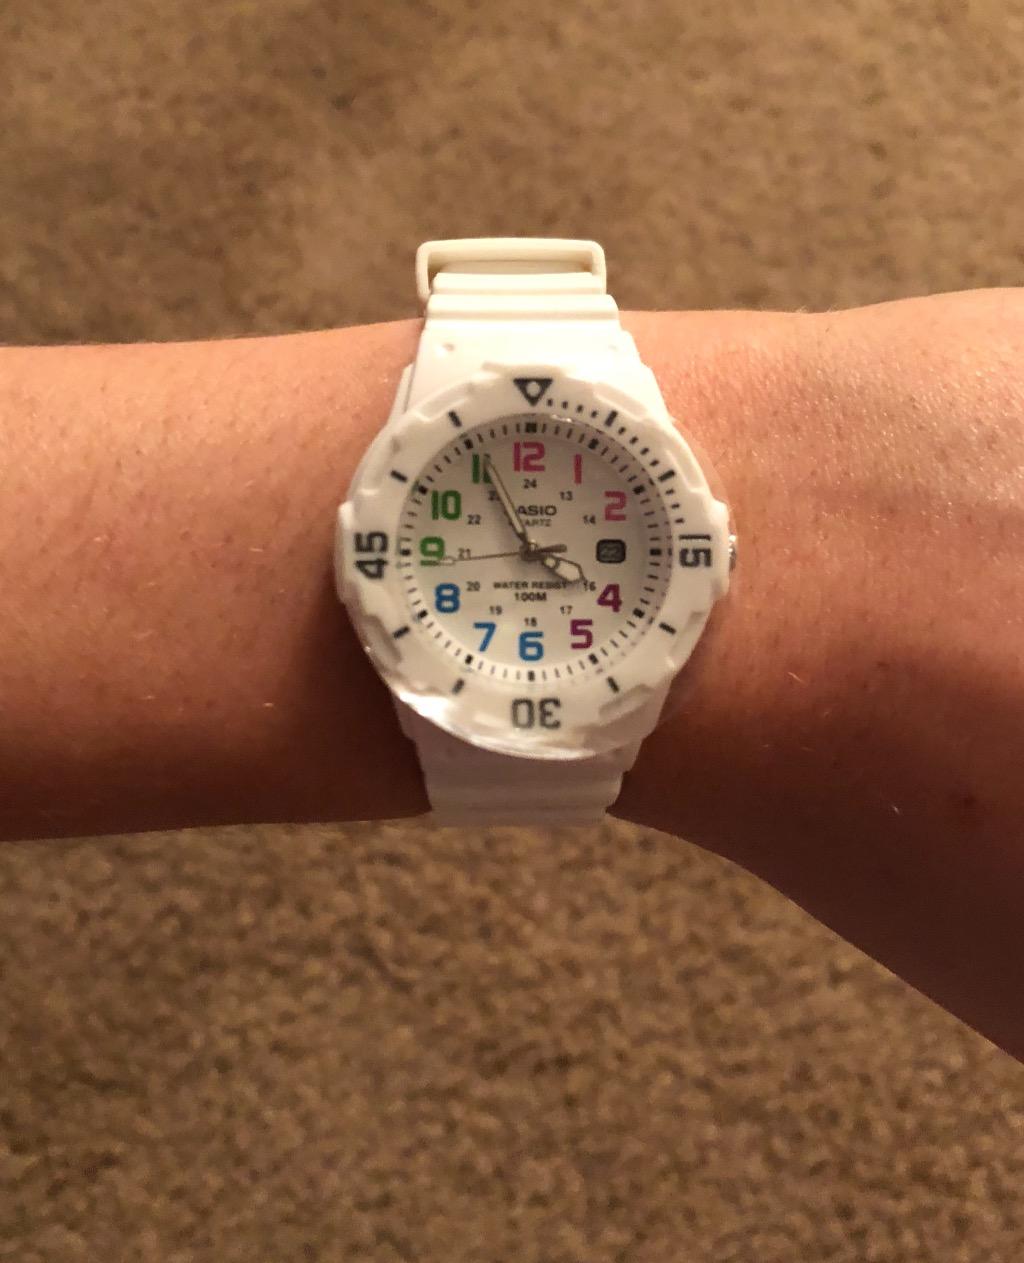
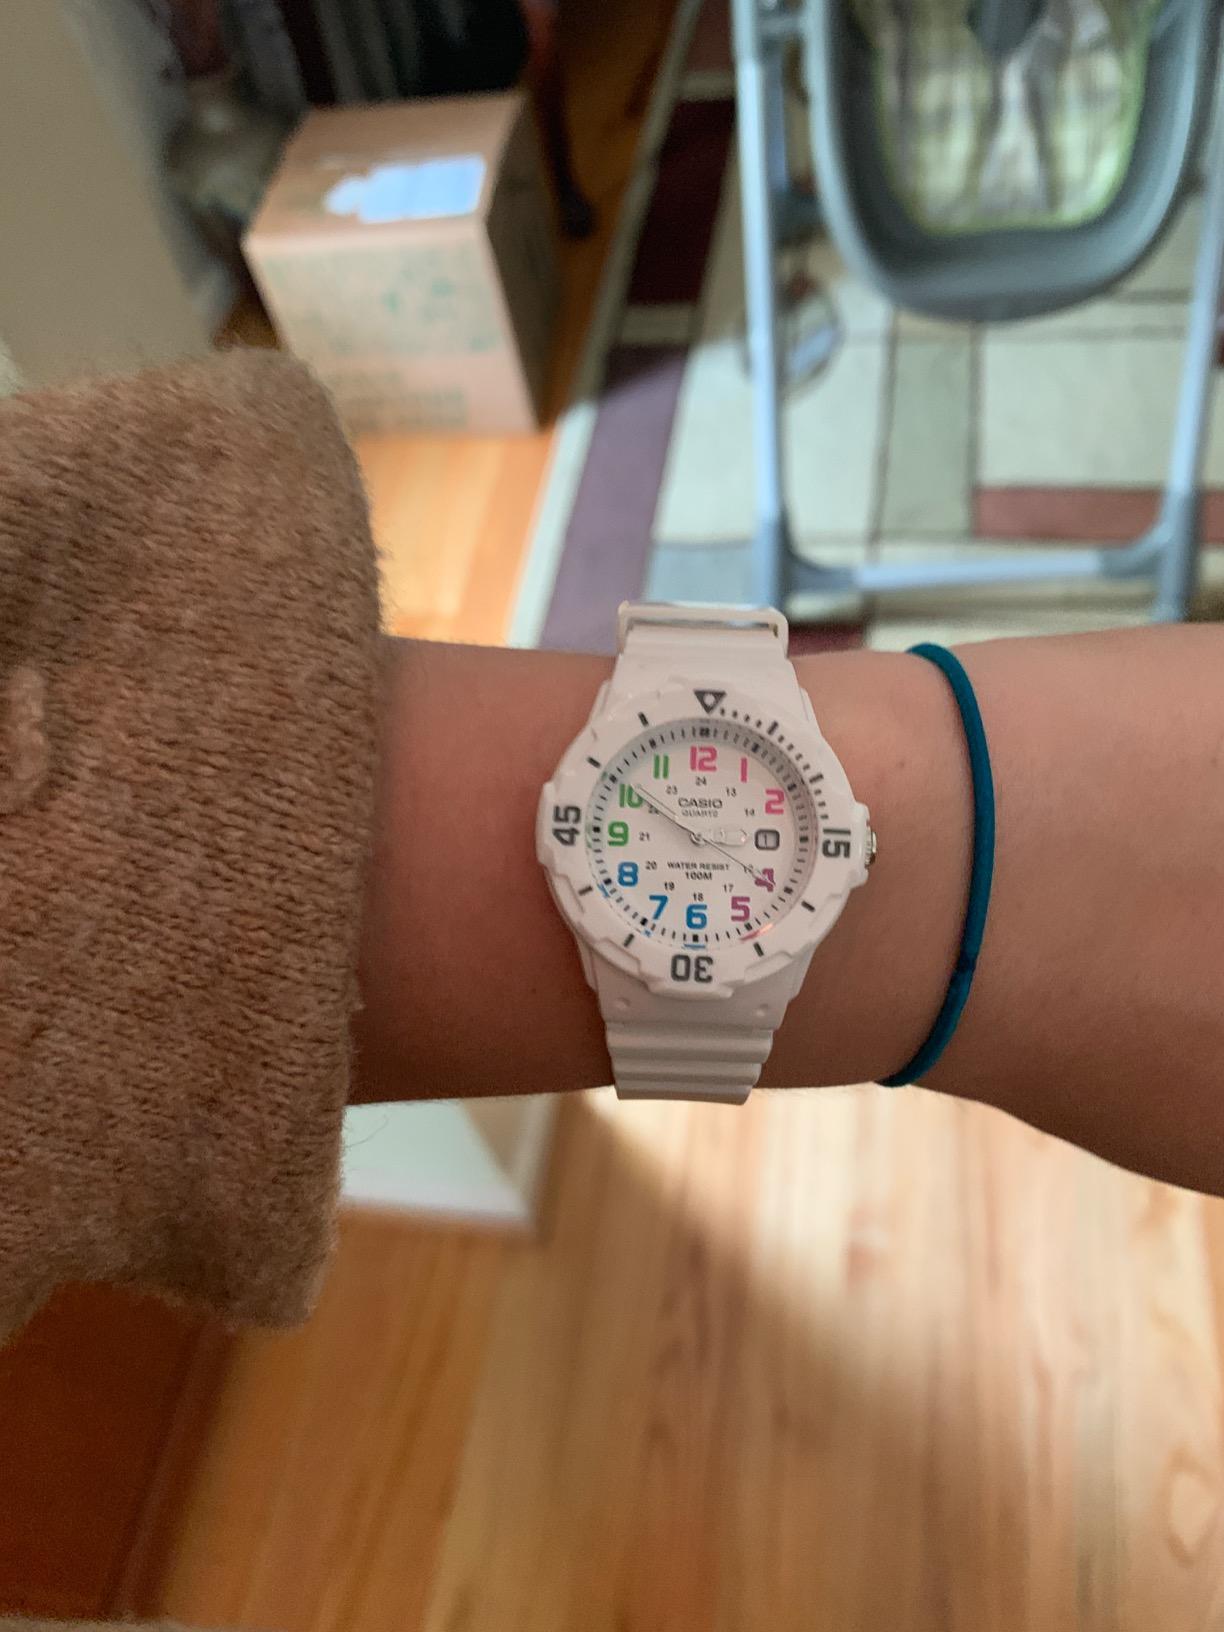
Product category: accessories_watch
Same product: yes